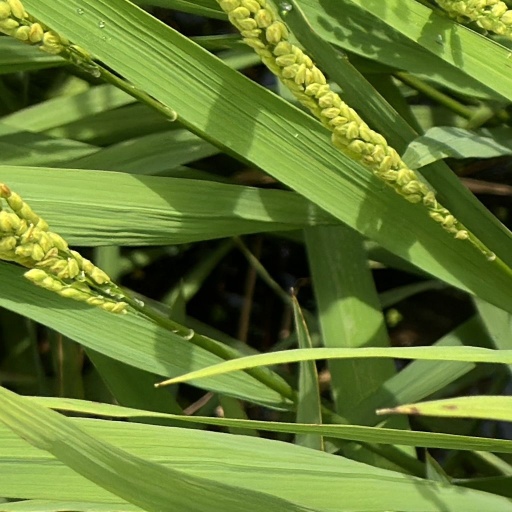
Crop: rice